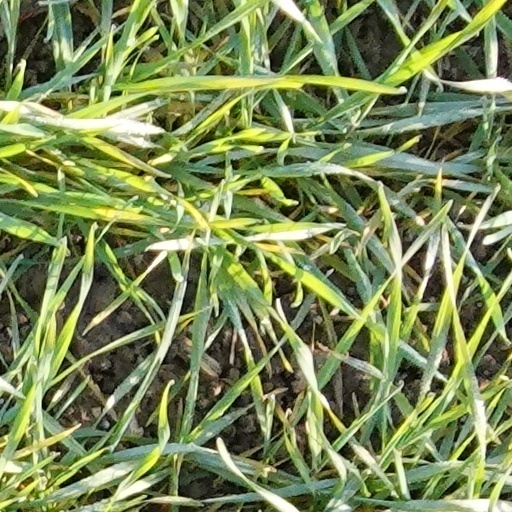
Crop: wheat